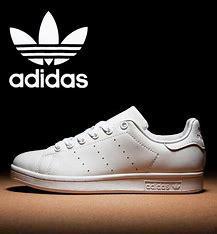
Brand: adidas
Model: Stan Smith Skate